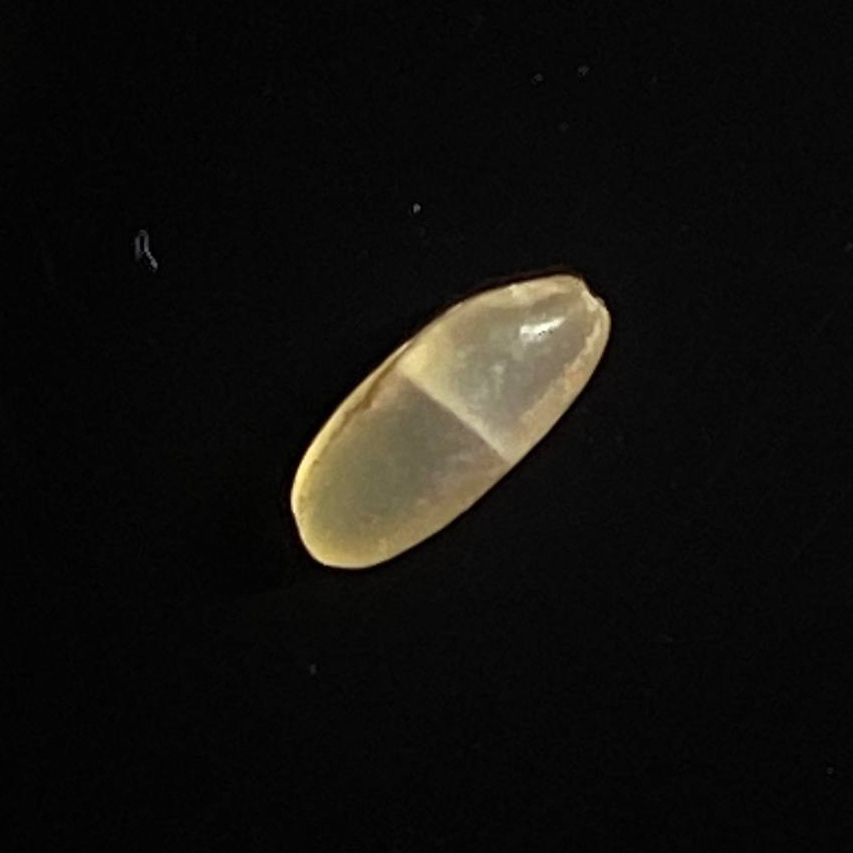
Rice variety: Shorna5